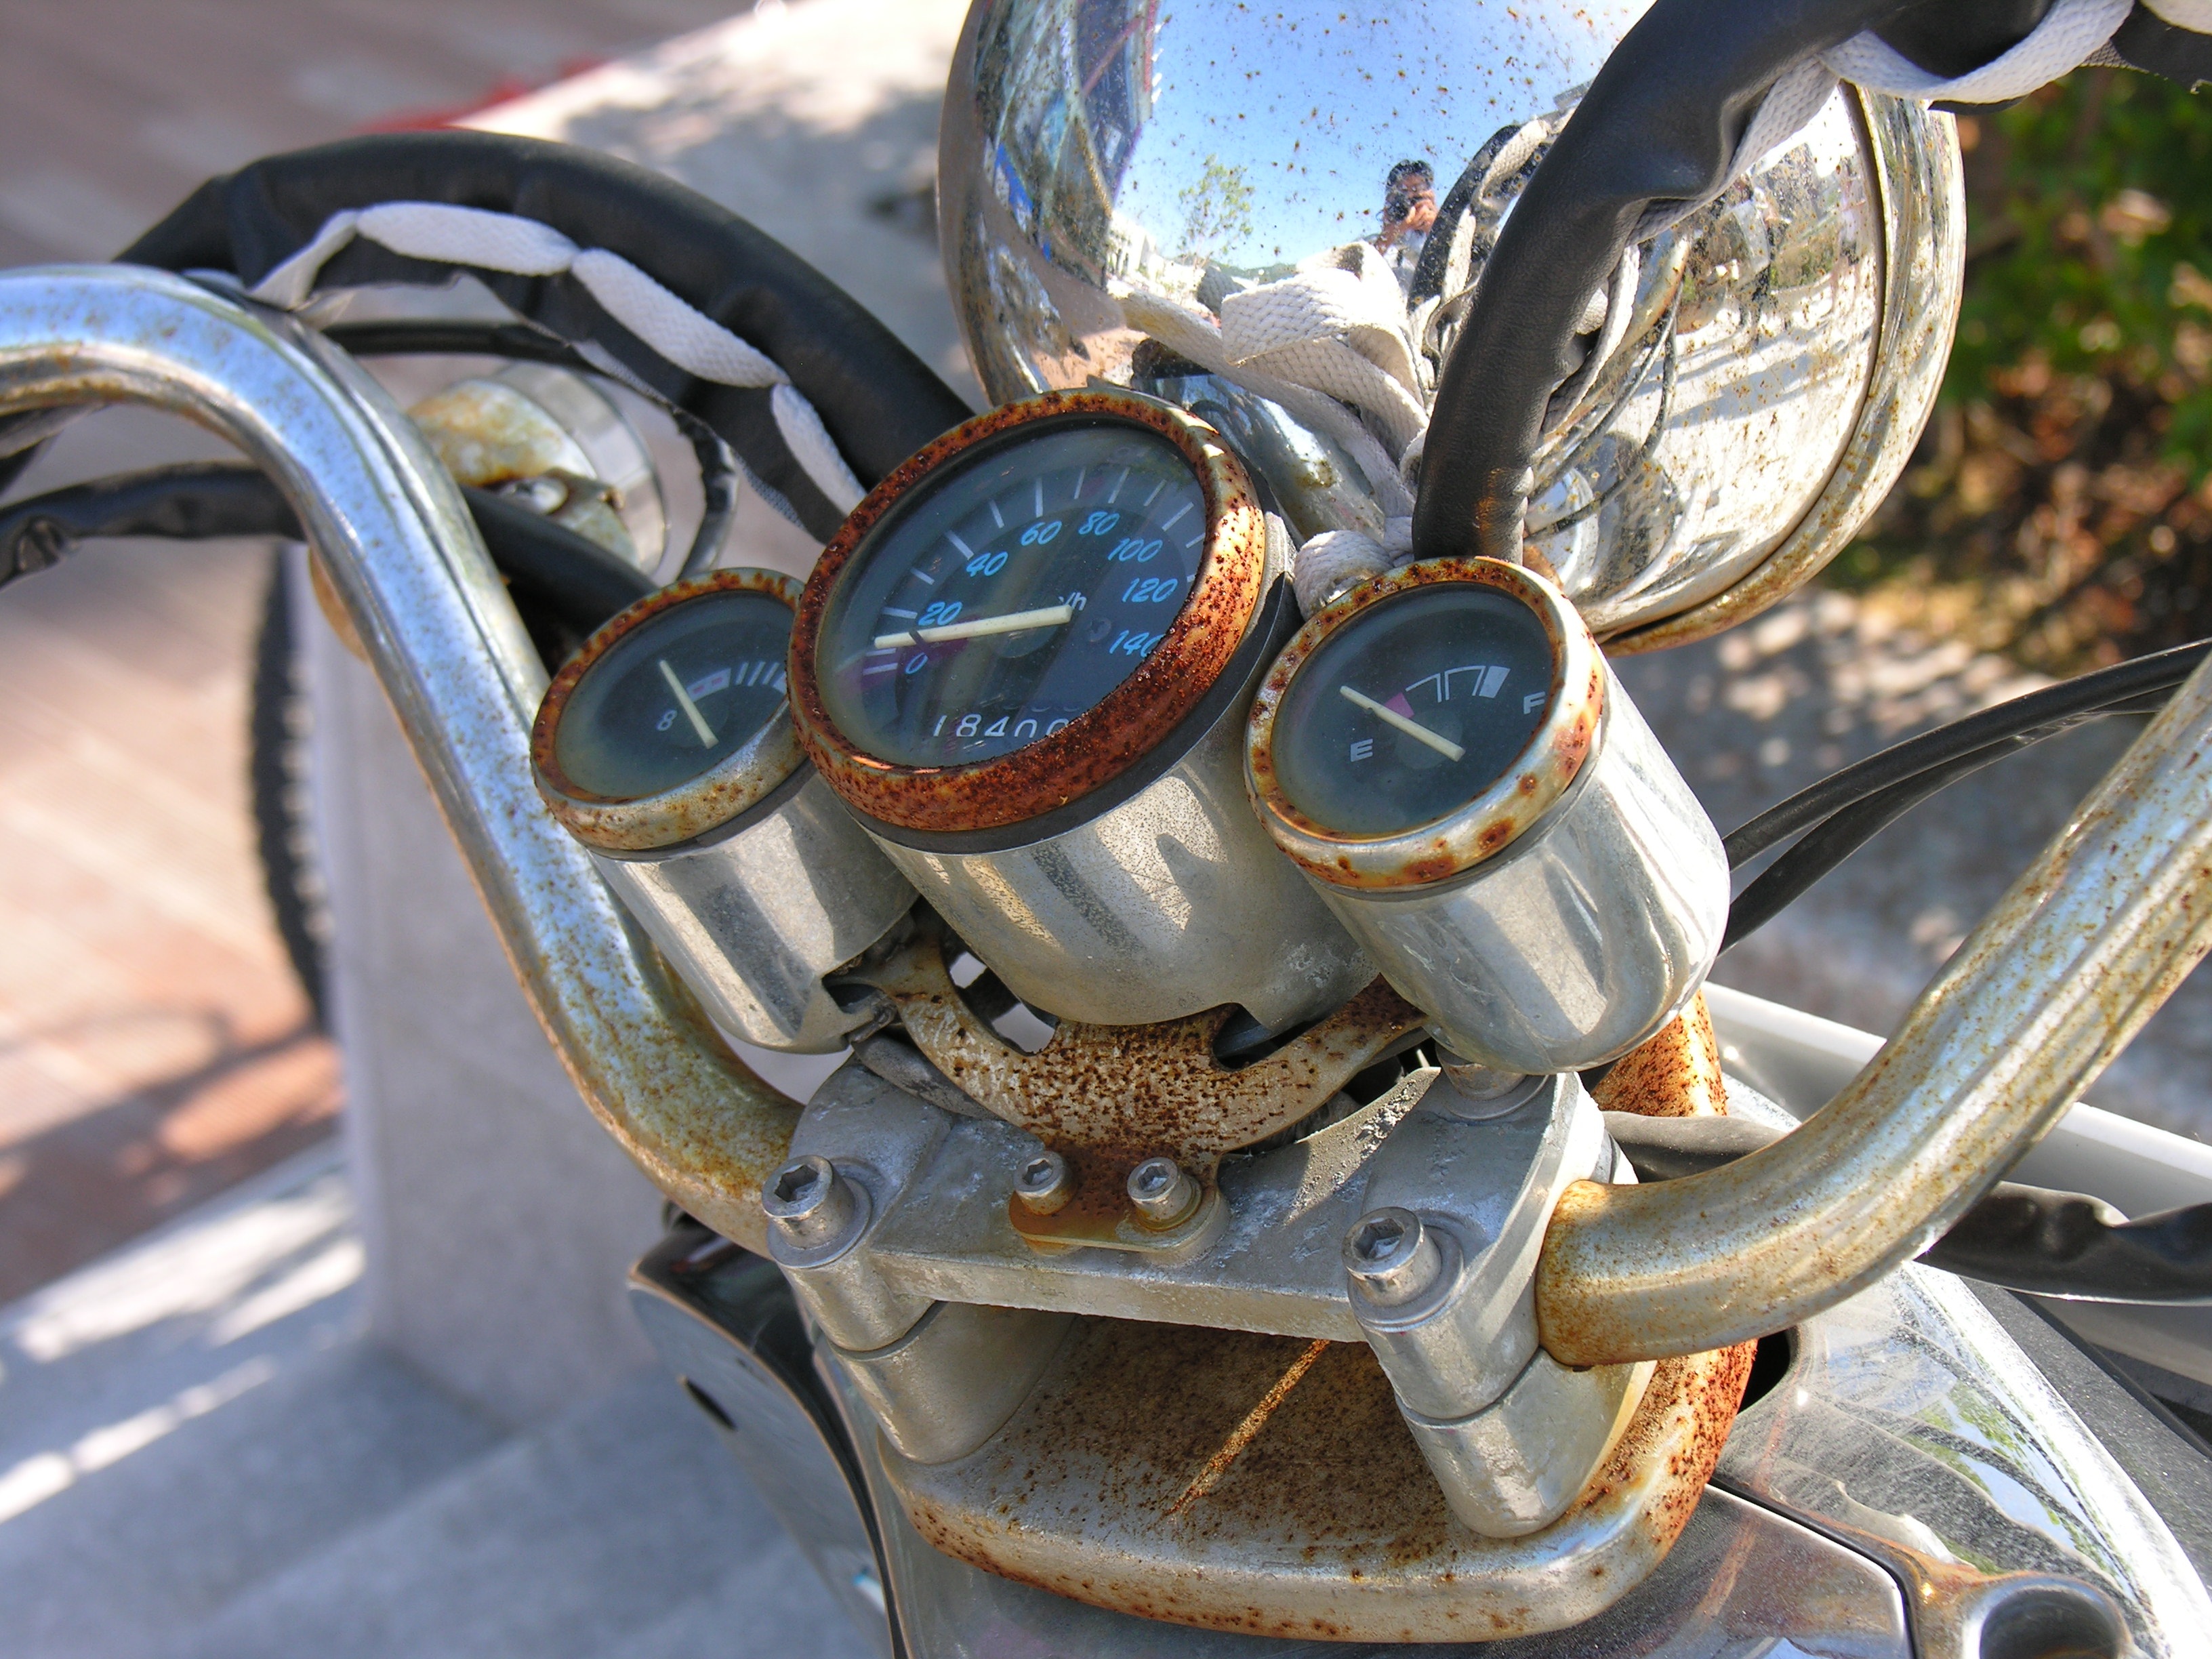
car, wheel, bicycle, vehicle, motorcycle, machine, steering wheel, rusty, motorcycles, cruiser, automobile make, the instrument panel